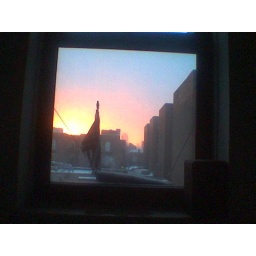
looking out my window in the sunnyside apartment.....only my camera phone in hand.